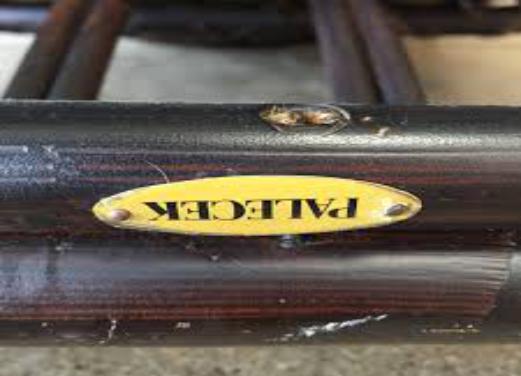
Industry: Necessities